Devil

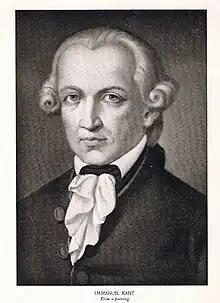
Engraving of Immanuel Kant

In Islam, the principle of evil is expressed by two terms referring to the same entity: "Shaitan" (meaning "astray", "distant" or "devil") and "Iblis". Iblis is the proper name of the devil representing the characteristics of evil. Iblis is mentioned in the Quranic narrative about the creation of humanity. When God created Adam, he ordered the angels to prostrate themselves before him. Out of pride, Iblis refused and claimed to be superior to Adam. Therefore, pride but also envy became a sign of "unbelief" in Islam. Thereafter, Iblis was condemned to Hell, but God granted him a request to lead humanity astray, knowing the righteous would resist Iblis's attempts to misguide them. In Islam, both good and evil are ultimately created by God. But since God's will is good, the evil in the world must be part of God's plan. Actually, God allowed the devil to seduce humanity. Evil and suffering are regarded as a test or a chance to prove confidence in God. Some philosophers and mystics emphasized Iblis himself as a role model of confidence in God. Because God ordered the angels to prostrate themselves, Iblis was forced to choose between God's command and God's will (not to praise someone other than God). He successfully passed the test, yet his disobedience caused his punishment and therefore suffering. However, he stays patient and is rewarded in the end.